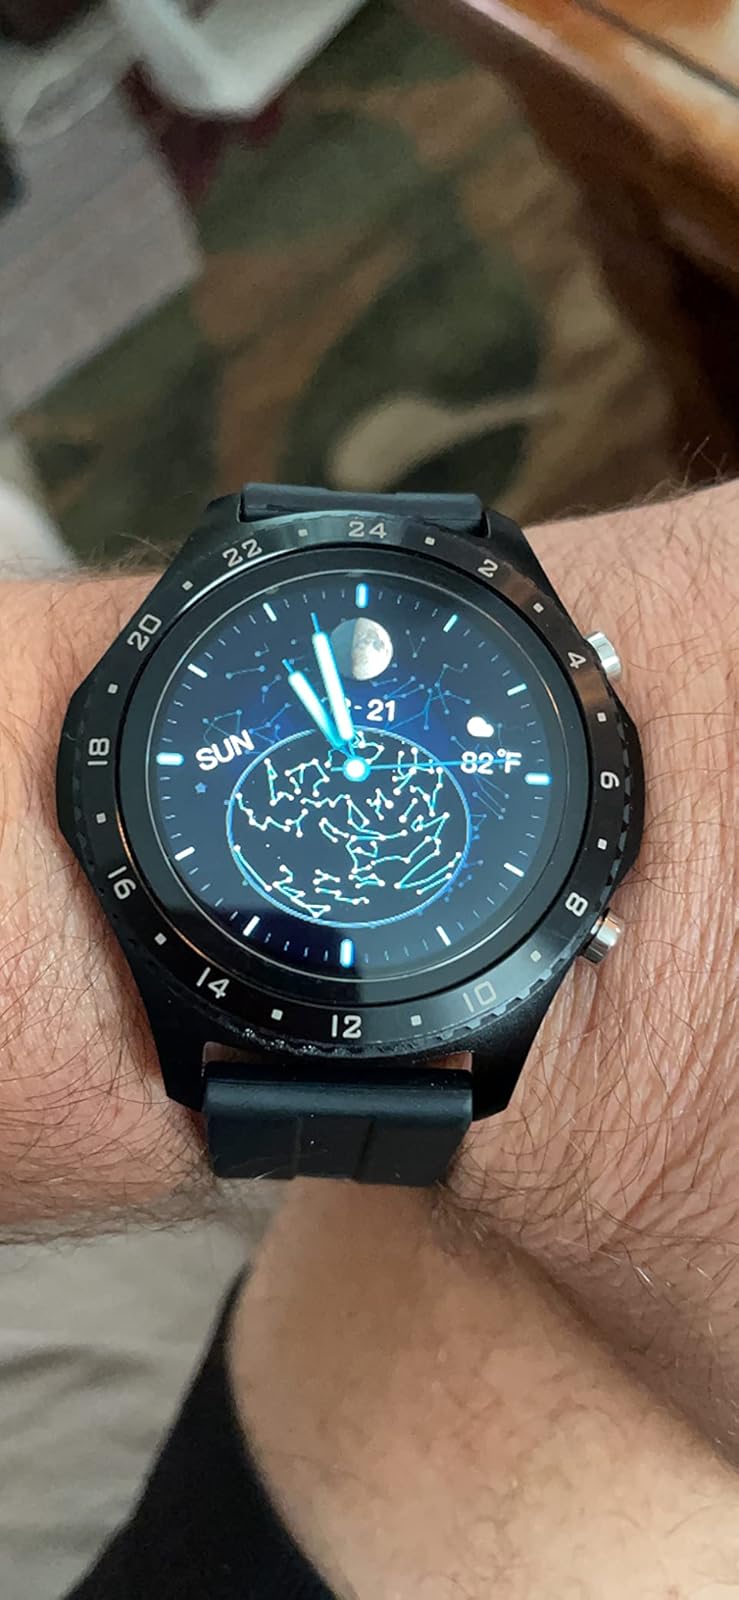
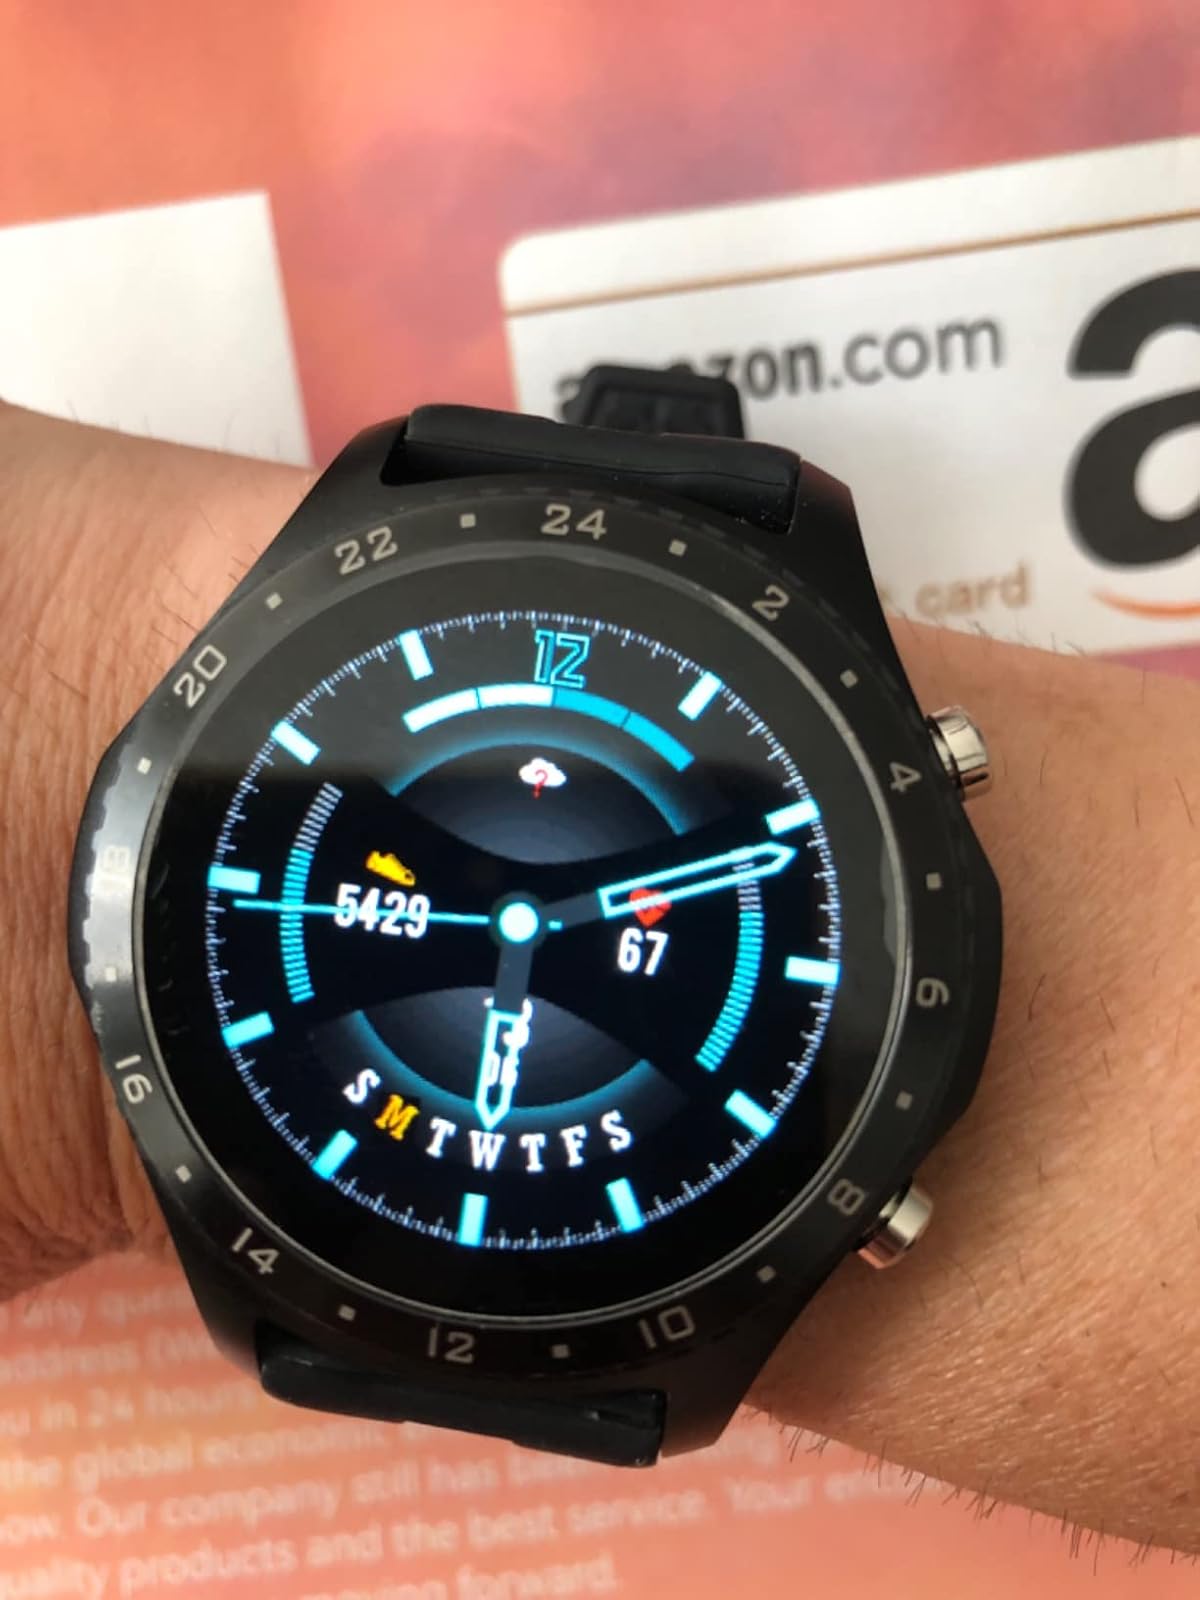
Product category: smartwatch
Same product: yes